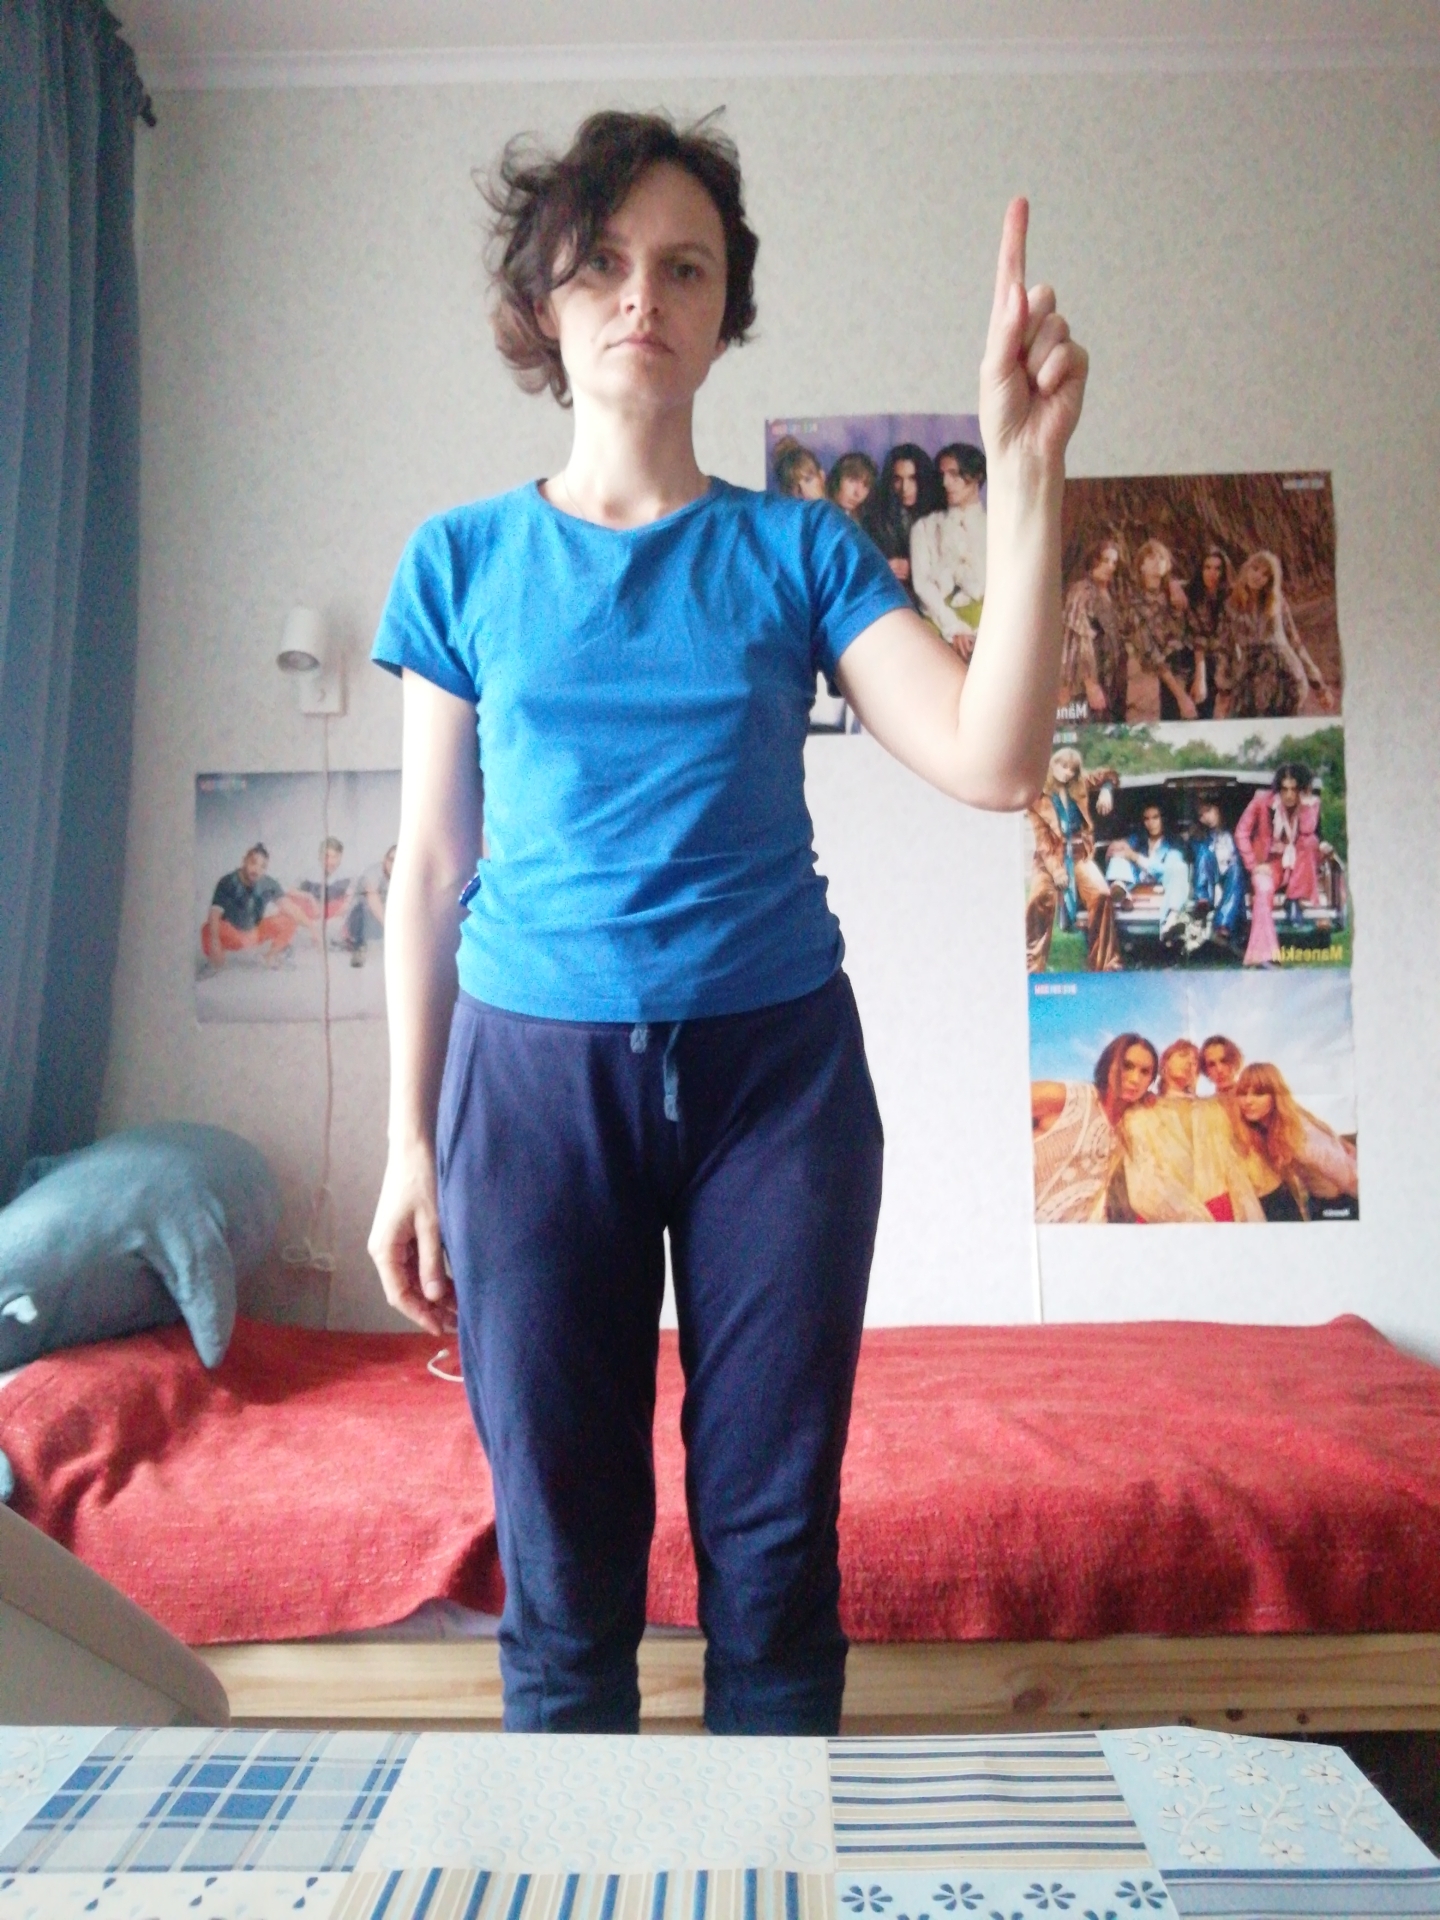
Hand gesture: one